Kjeller Airfield

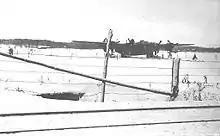
One of the B-24 Liberators which landed in Örebro after 18 November 1943 raid

The first bombing of Kjeller by the Allies was planned for 16 November 1943, but canceled because of the cloudy weather. Two days later the Eighth Air Force of the United States Air Force carried out an attack on Kjeller, using 102 B-24 Liberators to deliver 838 high-explosive bombs. The civilian workforce was away from work as there was a German military exercise being carried out, under supervision of General Nikolaus von Falkenhorst. This caused the anti-aircraft guns to be loaded with blanks and that no-one suspected that it was a real attack until the bombs started raining. Russian prisoners of war were used to clear the undetonated shells. Both Daimler-Benz's workshop and one of the halls were destroyed, as were an estimated twelve aircraft and the rest of the buildings suffered significant damages. German reports concluded with few casualties, while Swedish reports estimate ca. 200.